Randers

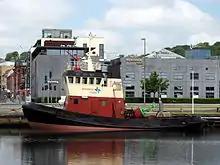
Randers harbour, an important facility for the economic growth of the city.

A vast agricultural countryside, and a central hub for transportation by land, river and sea, helped make Randers a dynamic center for production, trade and commerce. Barges on the Guden River and the Northern River (Nørreå) formerly transported a large number of goods to and from Randers, from the central region of Jutland and in particular the towns of Silkeborg and Viborg. From the harbour in Randers, goods were and are exported and imported.